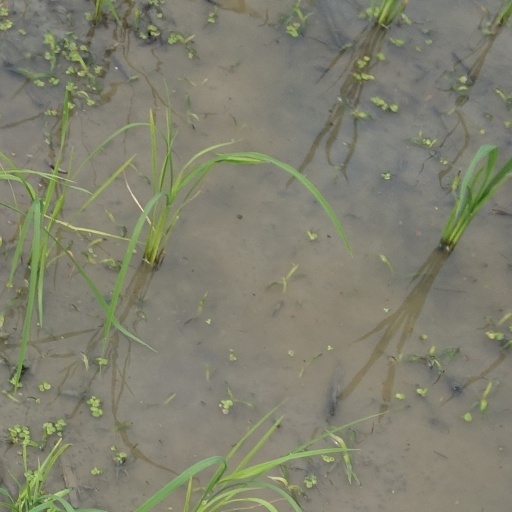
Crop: rice